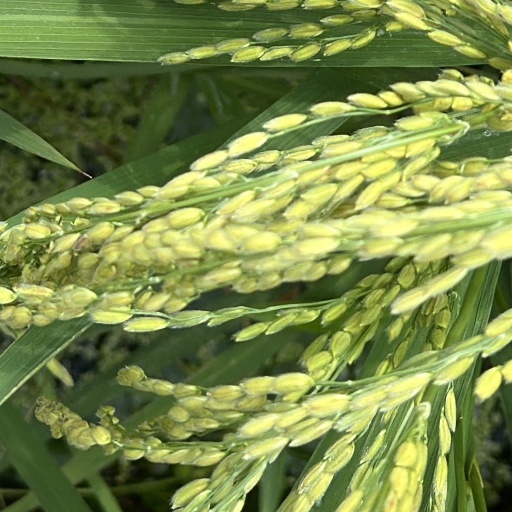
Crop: rice